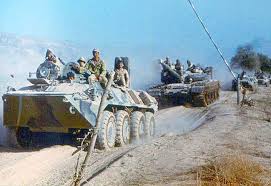
Label: BTR